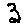
Label: 3